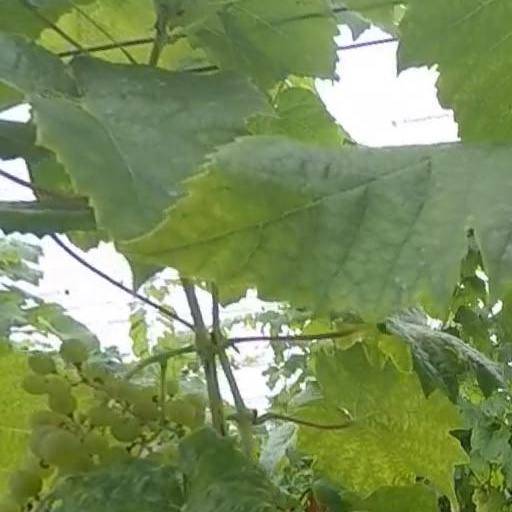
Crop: grape